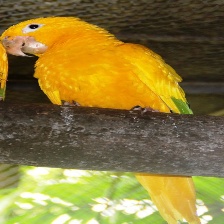
Species: GOLDEN PARAKEET
Scientific name: GUARUBA GUAROUBA